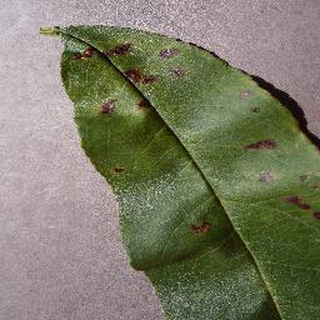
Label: peach_bacterial_spot